Edward Alderson (parliamentary clerk)

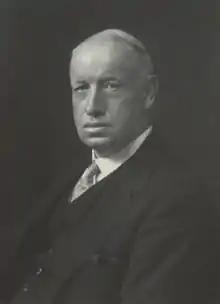
Alderson in 1925

Sir Edward Hall Alderson, (2 June 1864 – 7 March 1951) was a British public servant and Clerk of the Parliaments from 1930 to 1934.